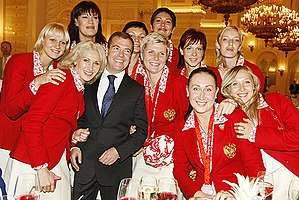
Inna Suslina
Inna Evgenevna Suslina er en russisk håndboldspiller der spiller for den makedonske storklub ŽRK Vardar siden 2012. Hun har tidligere spillet på det russiske landshold. Til OL 2008 i Beijing, fik hun sammen med resten af det russiske landshold en OL sølvmedalje i håndbold.